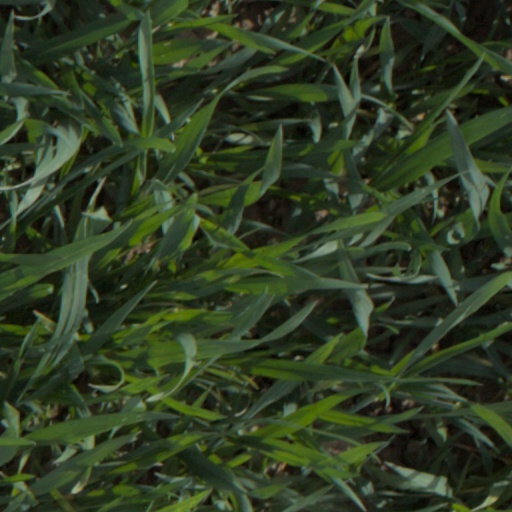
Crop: wheat